Bharti Singh

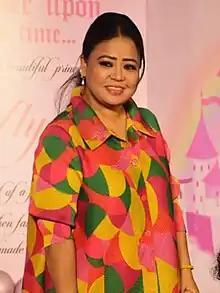
Singh in 2023

Bharti Singh (born 3 July 1984) is an Indian comedian and television personality. Singh has created numerous comedy shows as well as hosted various award shows. She participated in the reality shows "Jhalak Dikhhla Jaa 5" (2012), "Nach Baliye 8" (2017), and "" (2019). In 2019, she appeared on "Khatra Khatra Khatra", a show conceptualised by her husband Haarsh Limbachiyaa for Colors TV. Since 2016, Singh has appeared in "Forbes India"s celebrity 100 list.